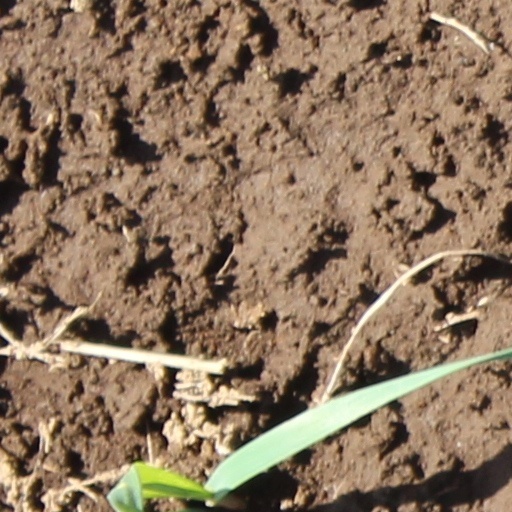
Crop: wheat